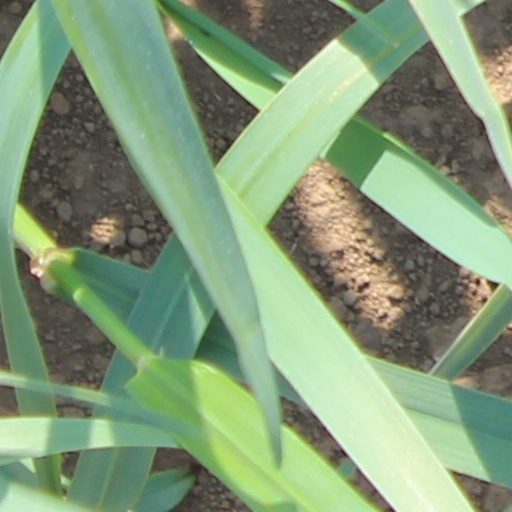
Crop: wheat